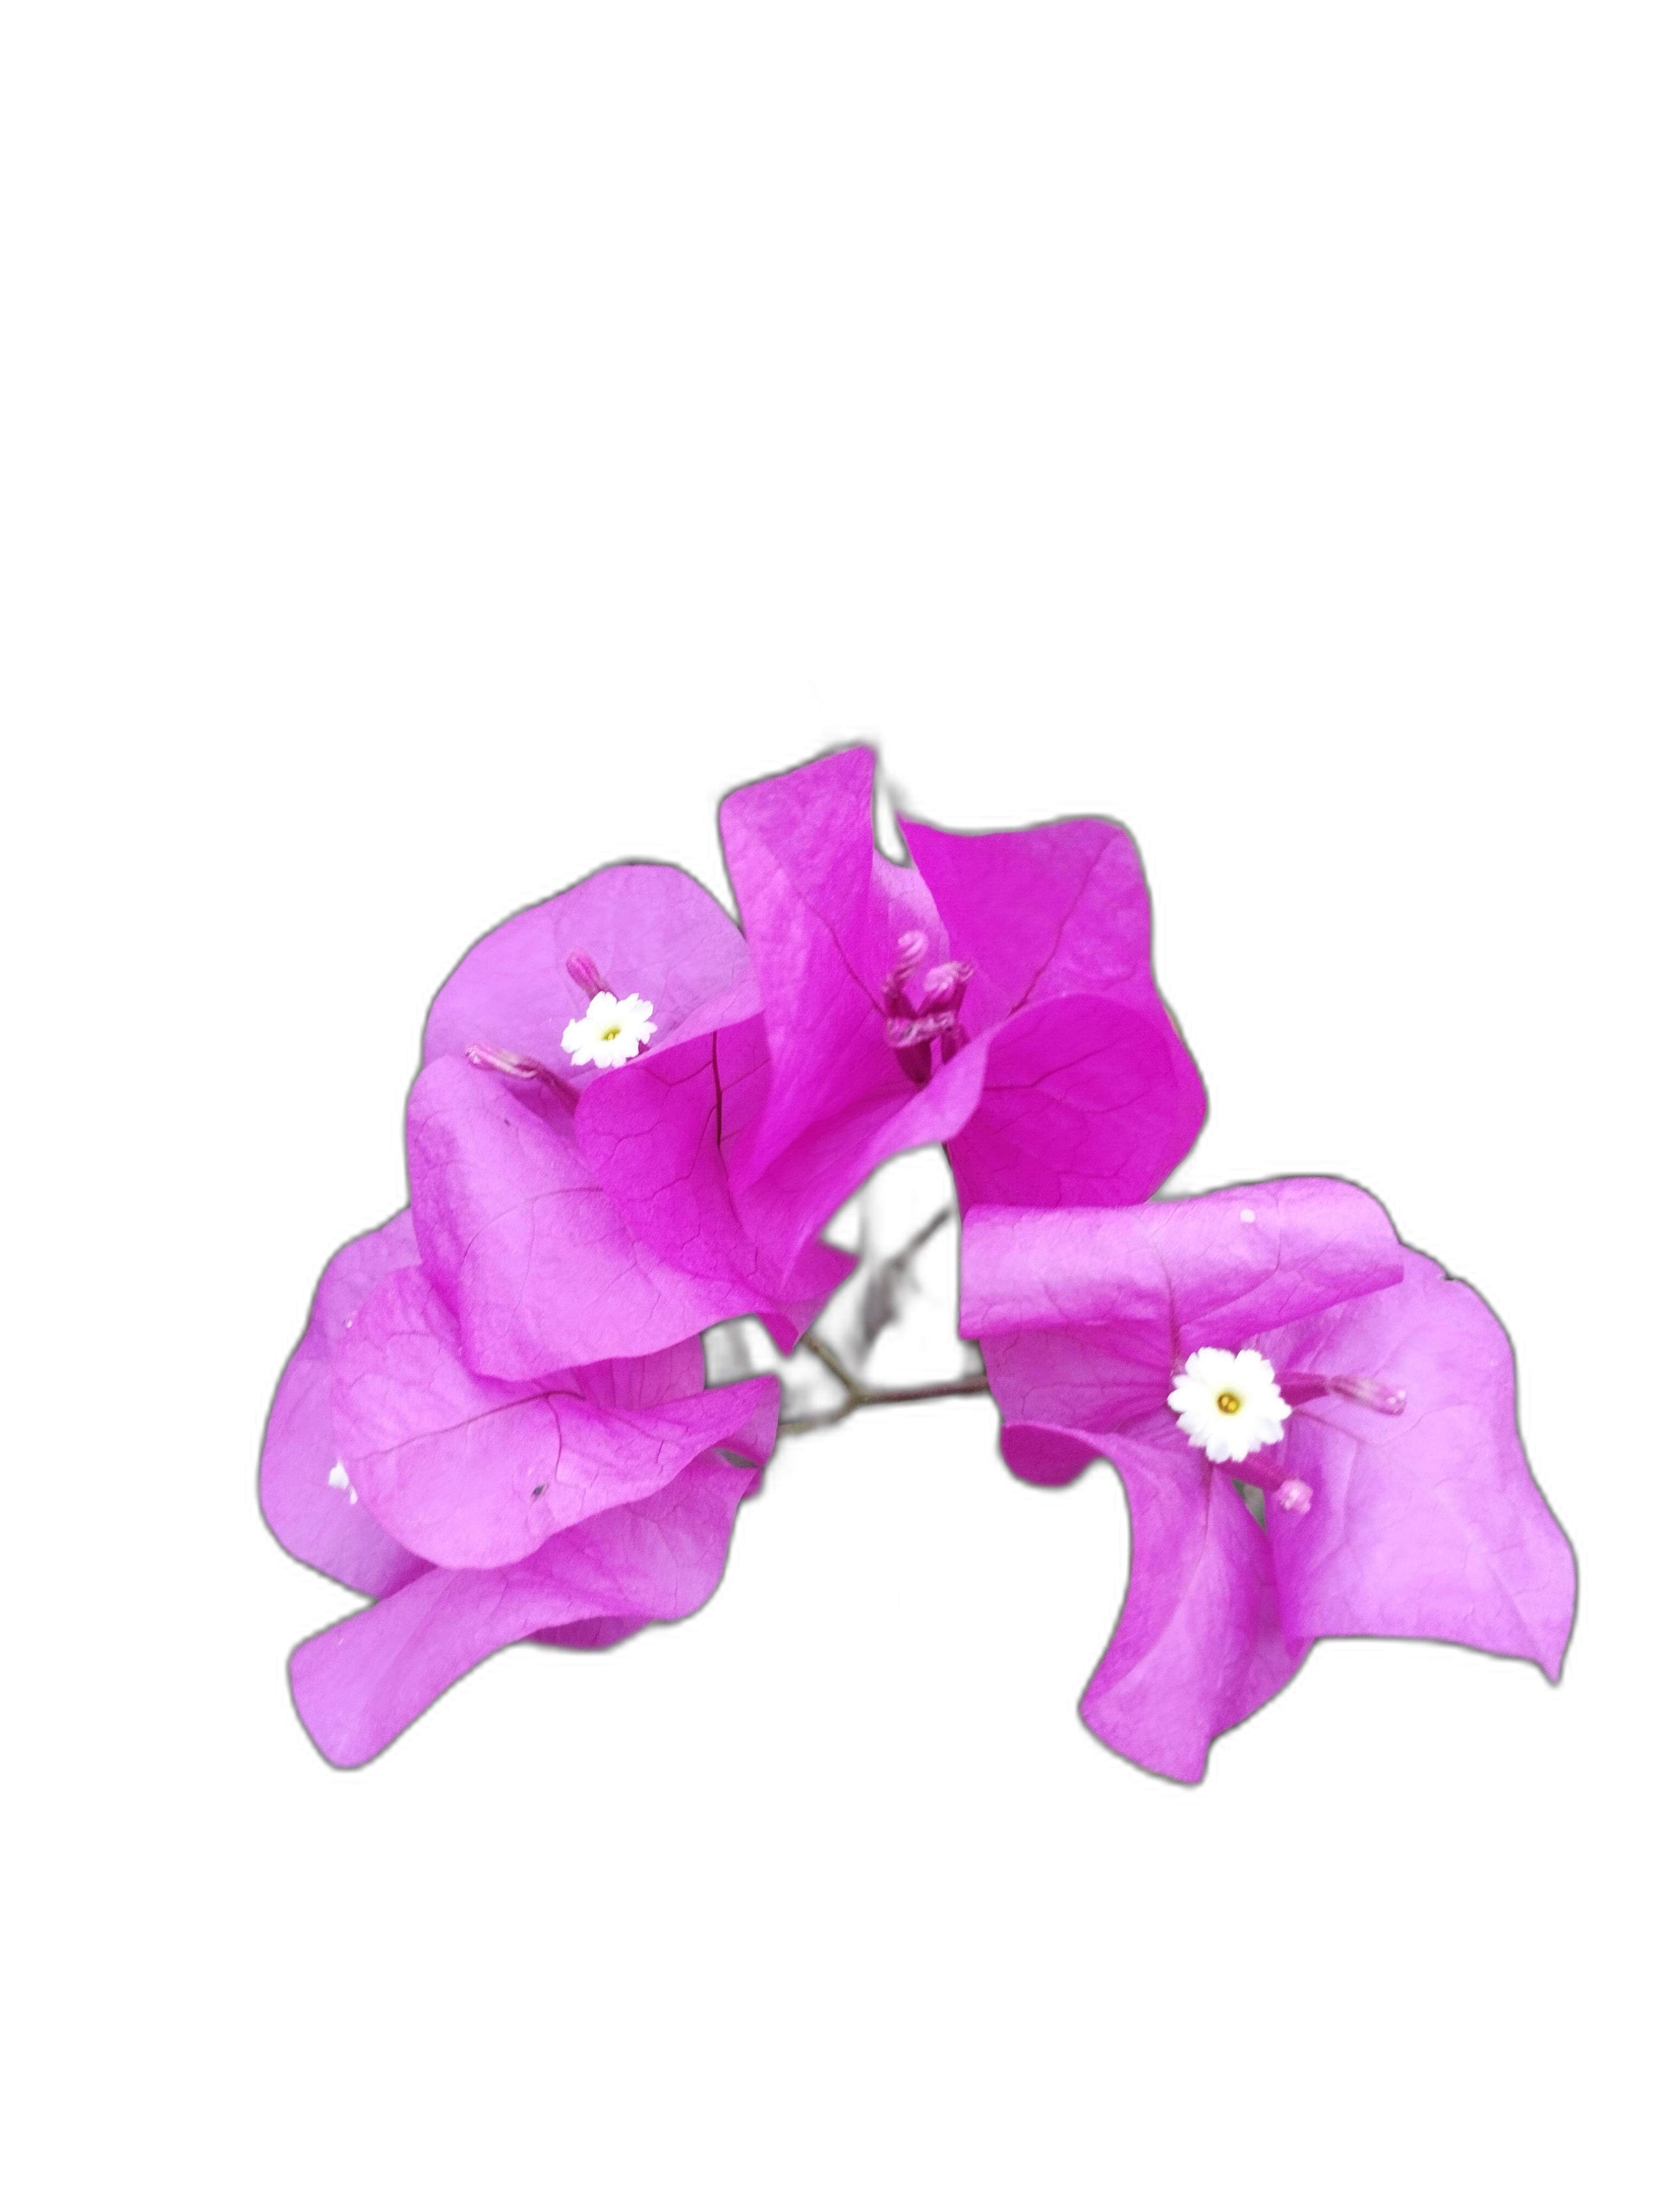
Label: Bougainvillea